Munsterkerk

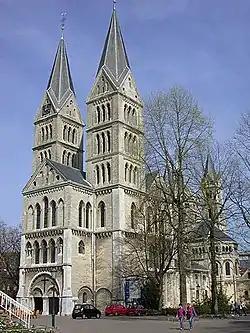
Munsterkerk in 2005

The Munsterkerk (Munster) is a 13th-century church dedicated to Our Lady in the Dutch town of Roermond. Its remarkable front towers are 55 meter in height.